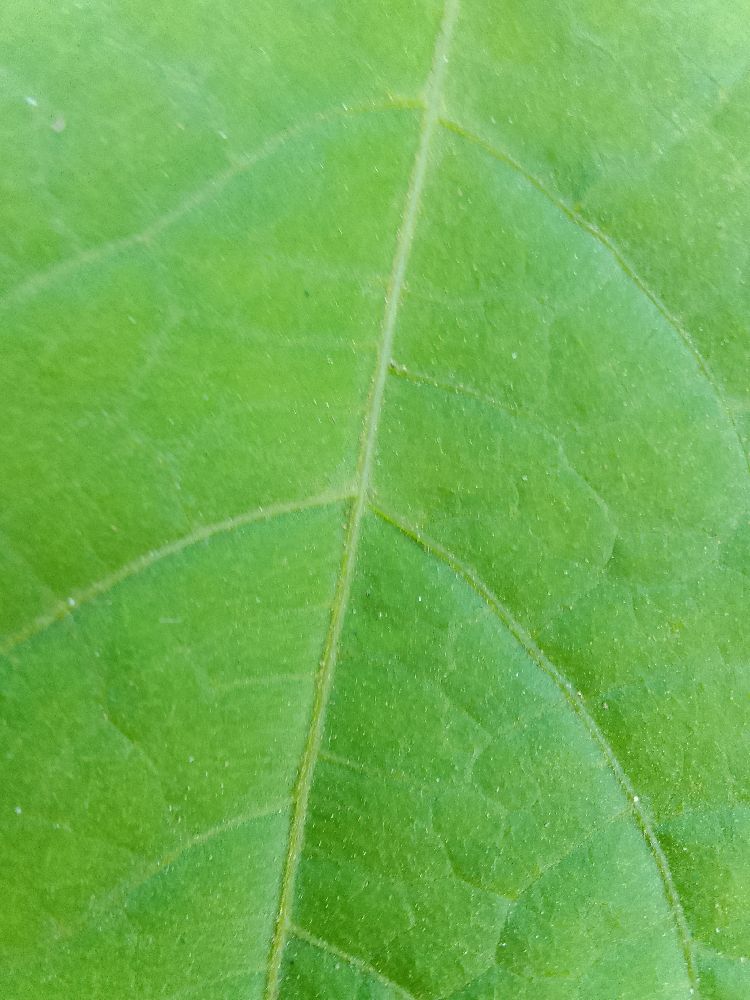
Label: healthy